La Noche Triste

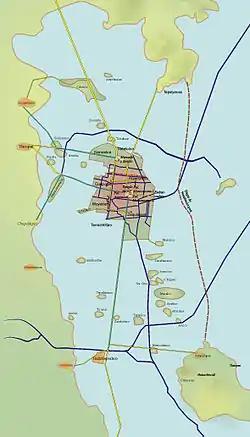
A map of Tenochtitlan and its causeways leading out of the capital

With Moctezuma dead, Cortés and Alvarado knew they were in a precarious position. Under constant attack, with gunpowder, food, and water in short supply, Cortés decided to break out of the city by night. In order to put the Aztecs off their guard, he sent messengers asking for a one-week ceasefire, at the end of which the Spaniards would return any treasure of which they were in possession and would be permitted to leave the city peacefully.